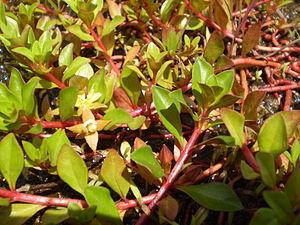
Pour les plantes aquatiques d'ornement, Venezuela signifie ceux couramment utilisés et souvent dans le Venezuela d'aquarium.